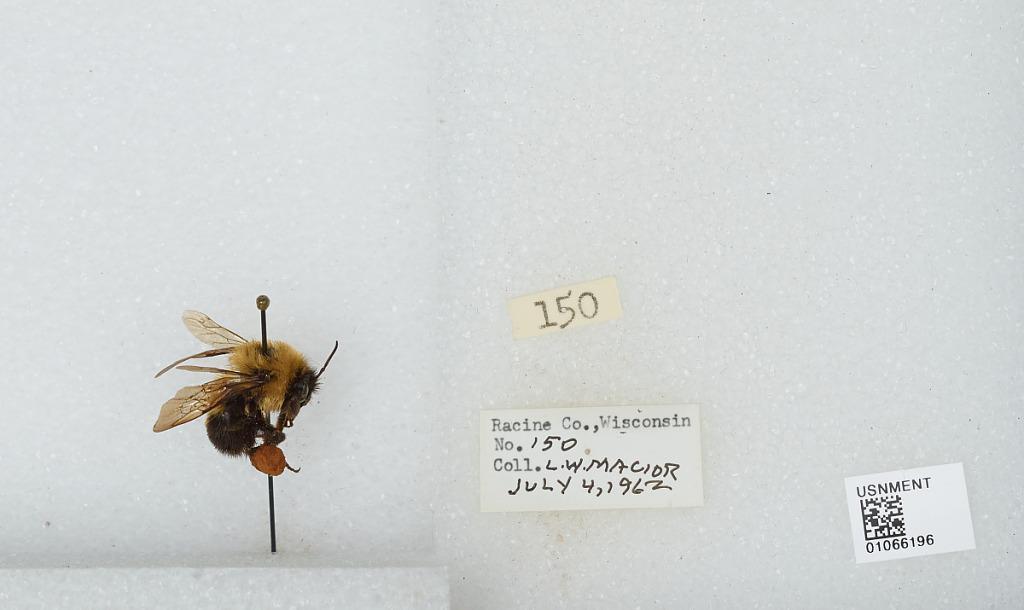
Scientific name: Bombus (Pyrobombus) bimaculatus Cresson
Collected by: L. Macior
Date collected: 1962-7-4
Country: United States
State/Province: Wisconsin
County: Racine
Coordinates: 42.78, -87.76